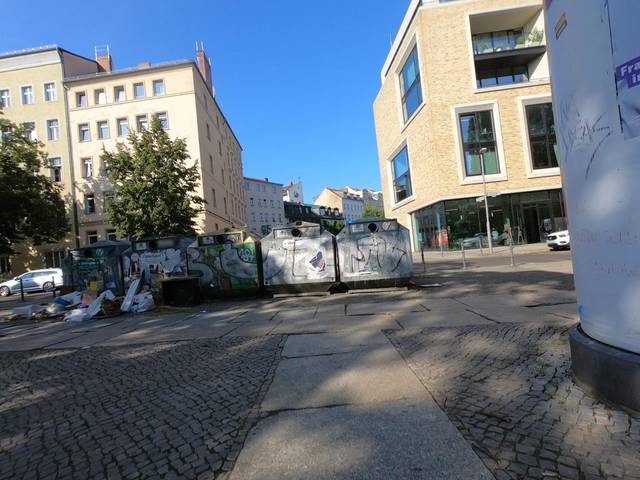
Region: Germany
Coordinates: 52.533, 13.395